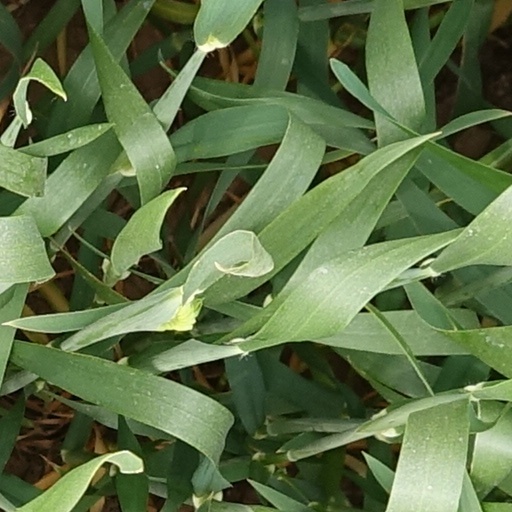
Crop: wheat